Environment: lab
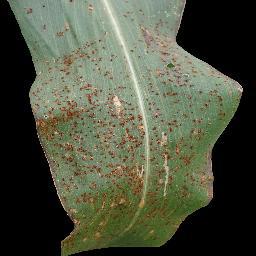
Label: common_rust